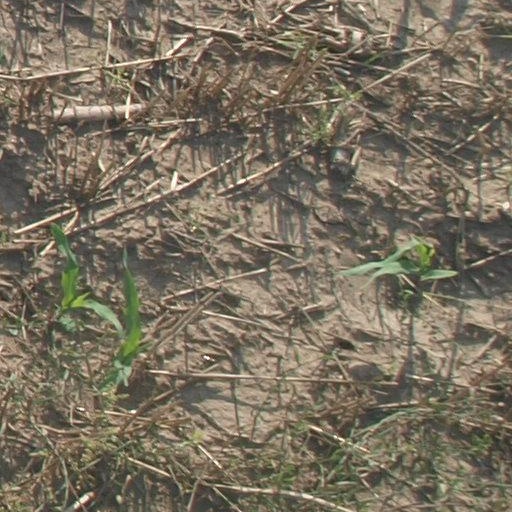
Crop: maize; corn